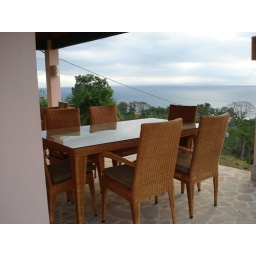
Dining out while ships pass by and the surf breaks on the beaches down the hill